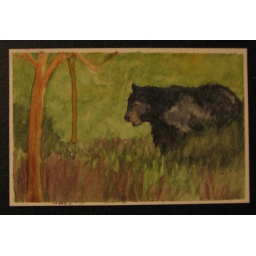
bear in grass